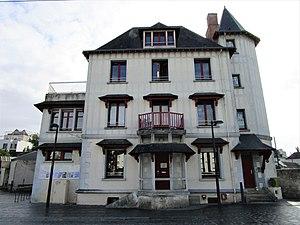
Le centre Léo Lagrange et Radio Béton, sur la rue du Président Kennedy, dans le quartier Saint-Symphorien de Tours
Radio Béton est une station de radio associative française locale créée en 1984, diffusant ses programmes sur Tours et une grande partie du département d’Indre-et-Loire, sur la fréquence 93.6 FM. Sa création est contemporaine du mouvement des radios libres des années 1980. Sa longévité est due à des choix de diffusion résolument tournés vers la pluralité musicale, à une implication constante dans la vie culturelle locale.
Saint-Symphorien est une ancienne commune d'Indre-et-Loire dont une partie est devenue un quartier de la ville de Tours en 1964. Situé dans le nord de la ville, le quartier compte près de 13 400 habitants en 2012 contre environ 11 400 lors de sa fusion avec la ville de Tours. Cette intégration s'inscrit dans une volonté de la commune de s'étendre afin de loger une population grandissante. Elle permet ensuite la création par la ville de Tours du quartier Europe, limitrophe au nord. Le quartier Saint-Symphorien est également encastré entre le quartier Paul-Bert au sud, le quartier Sainte-Radegonde à l'est et la commune de Saint-Cyr-sur-Loire à l'ouest.